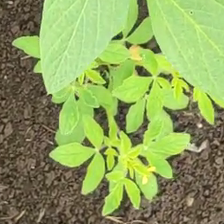
Weed species: Sicklepod_(Senna obtusifolia)